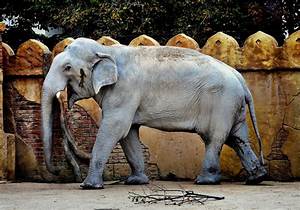
Label: elephant